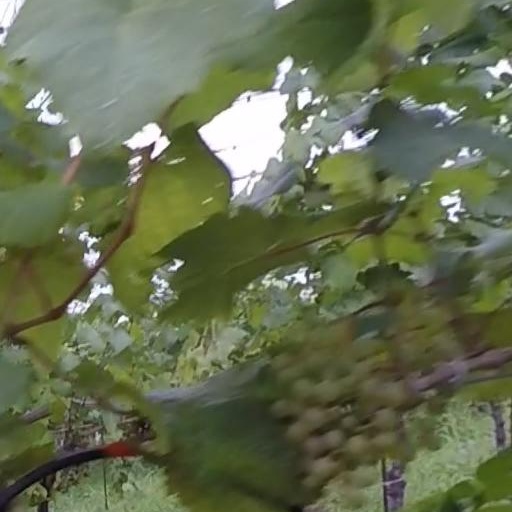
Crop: grape